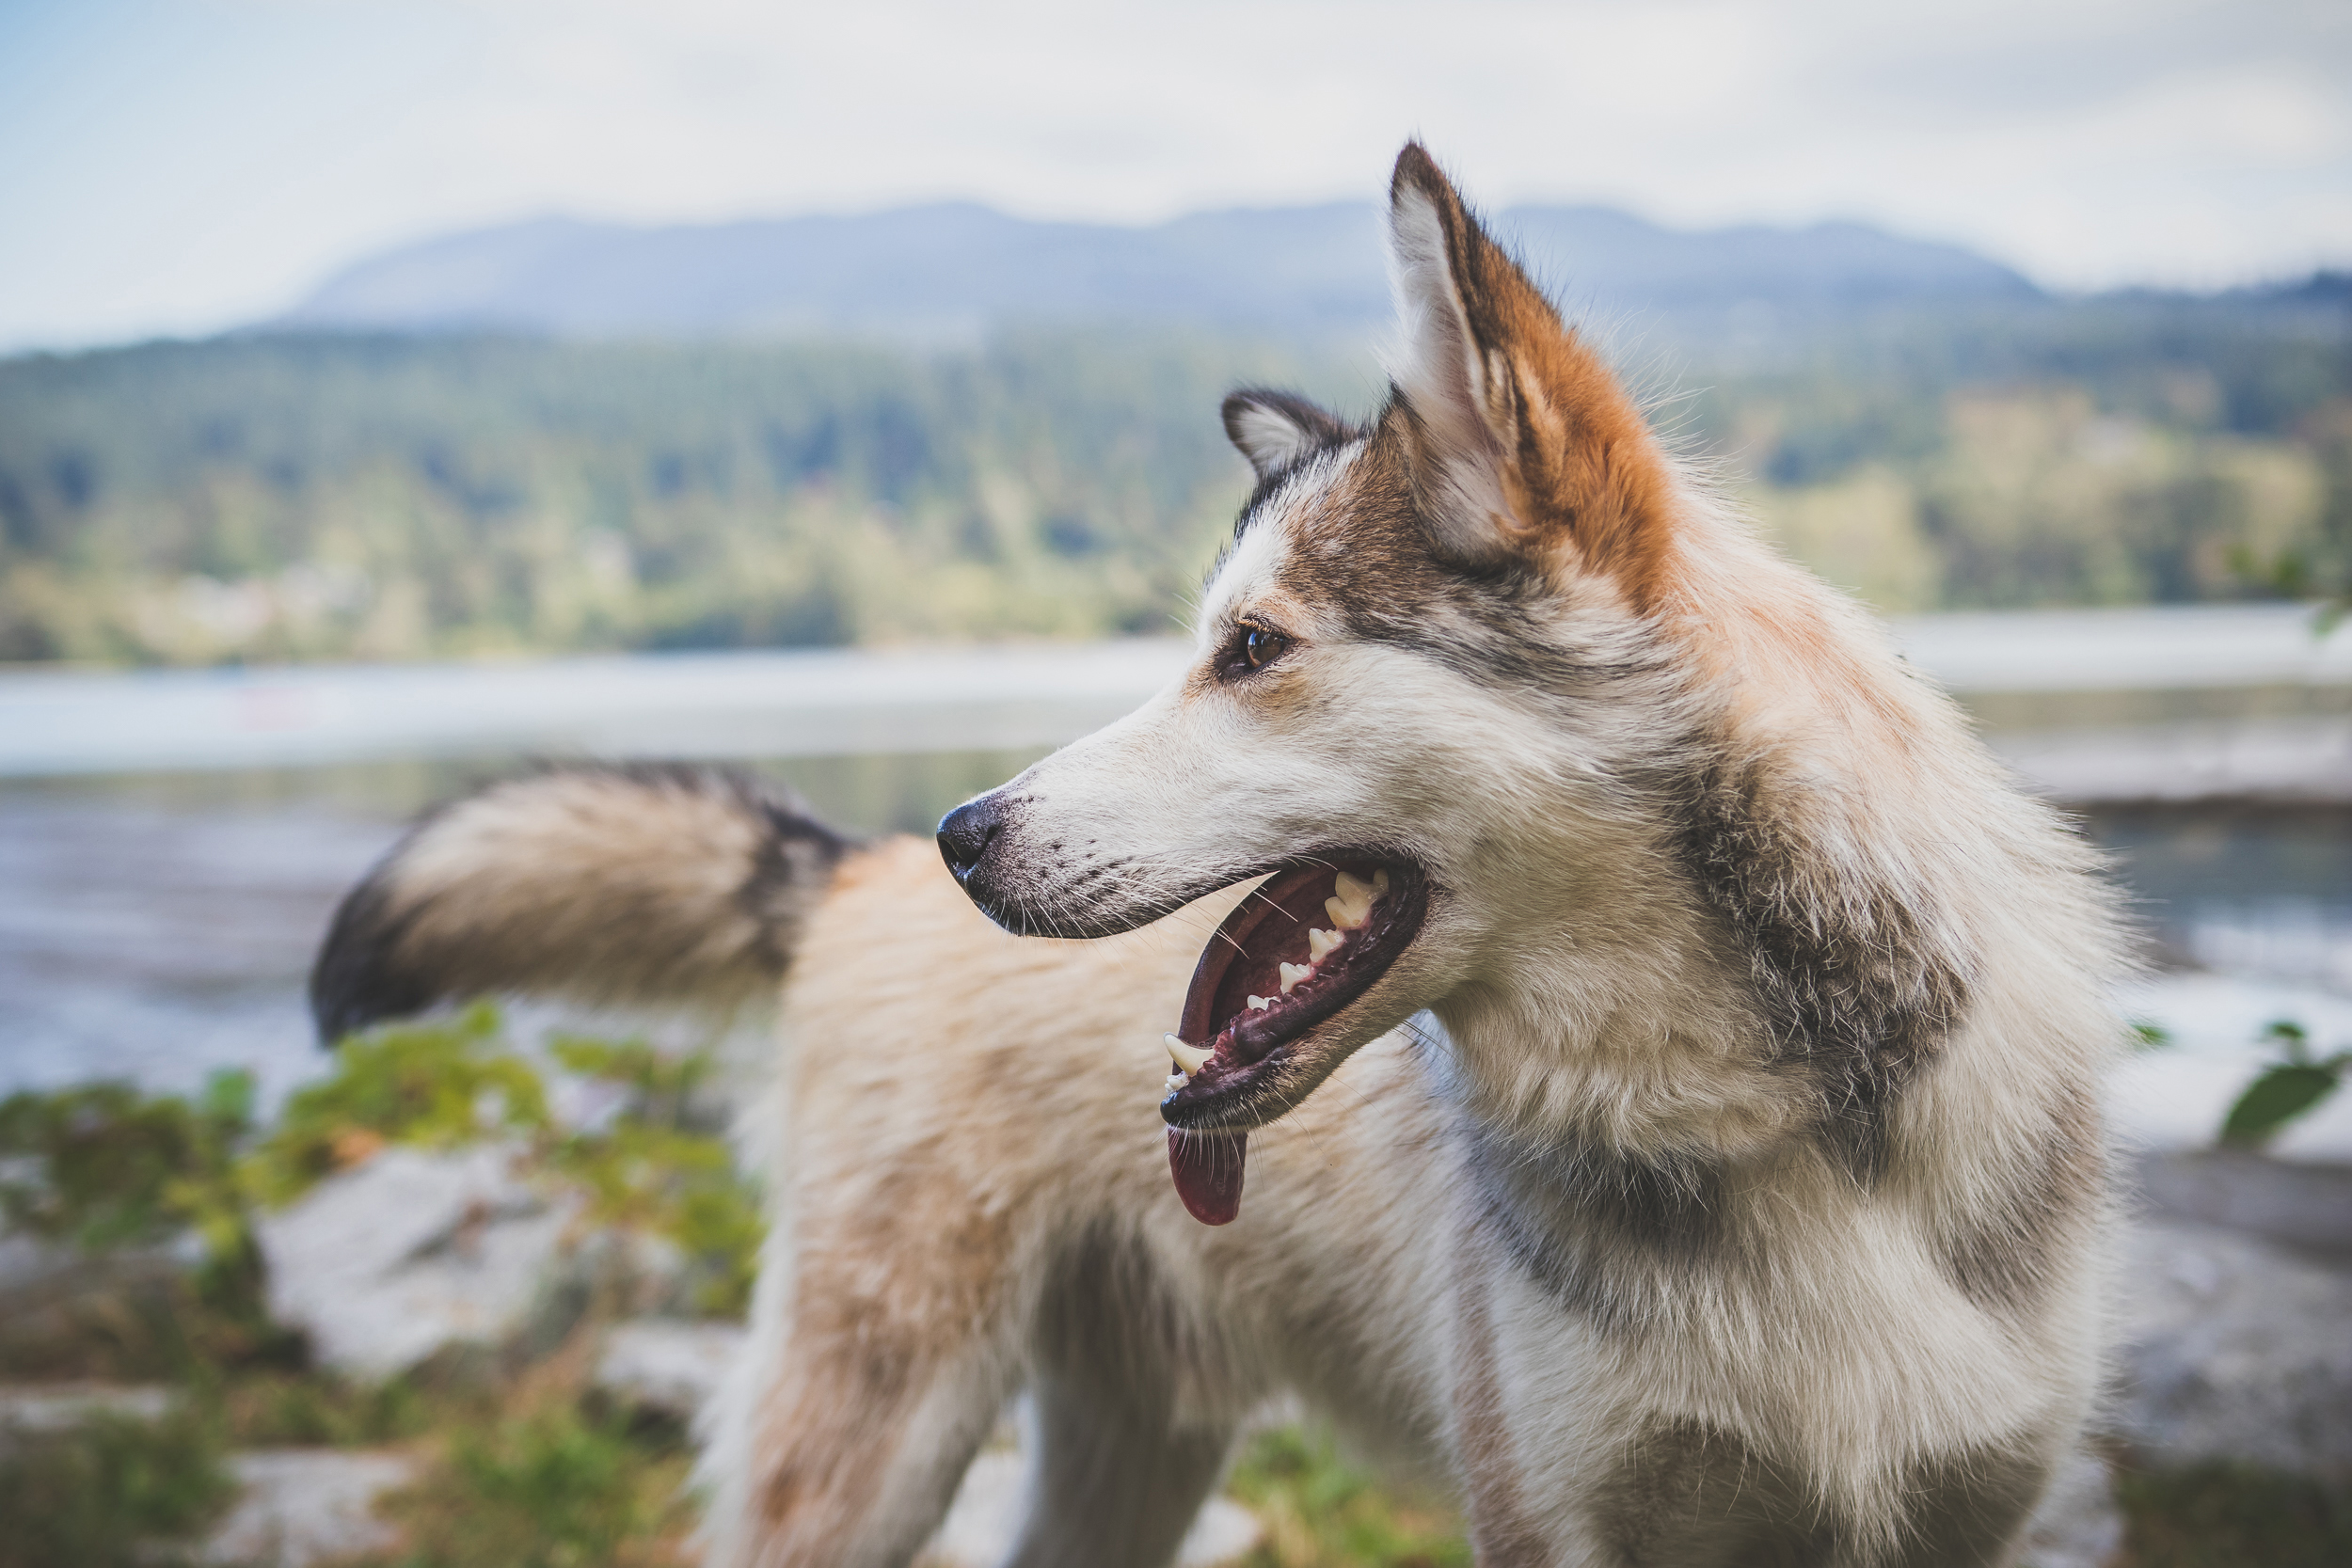
dog, animal, cute, canine, pet, mammal, vertebrate, dog breed, siberian husky, dog like mammal, saarloos wolfdog, wolfdog, czechoslovakian wolfdog, carnivoran, greenland dog, east siberian laika, west siberian laika, tamaskan dog, northern inuit dog, norwegian lundehund